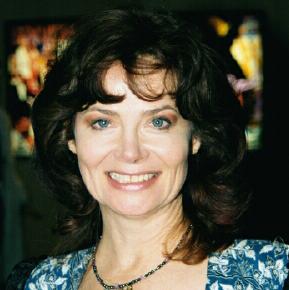
Age: 45